316

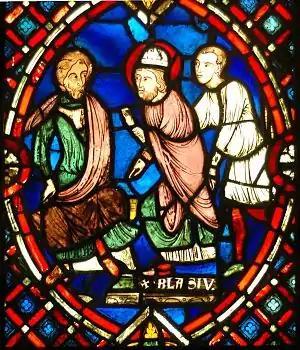
Blaise confronting the Roman governor, Soissons Cathedral (13th century)

Year 316 (CCCXVI) was a leap year starting on Sunday of the Julian calendar. At the time, it was known as the Year of the Consulship of Sabinus and Rufinus (or, less frequently, year 1069 "Ab urbe condita"). The denomination 316 for this year has been used since the early medieval period, when the Anno Domini calendar era became the prevalent method in Europe for naming years.